Green Corn Rebellion

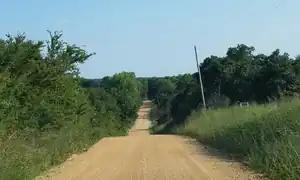
View of Roasting Ear Ridge (left side of the road) from south of the intersection of EW 1390 and NS 3630, facing South. North of Sasakwa, Seminole County, Oklahoma, August 4, 2017

Town dwellers, who had been subject to perennial attacks as "robbers, thieves, and grafters" by radical public speakers, were thoroughly convinced that the Socialists and the secret WCU were part of a single radical conspiracy to launch a long-desired revolution in their own locale.